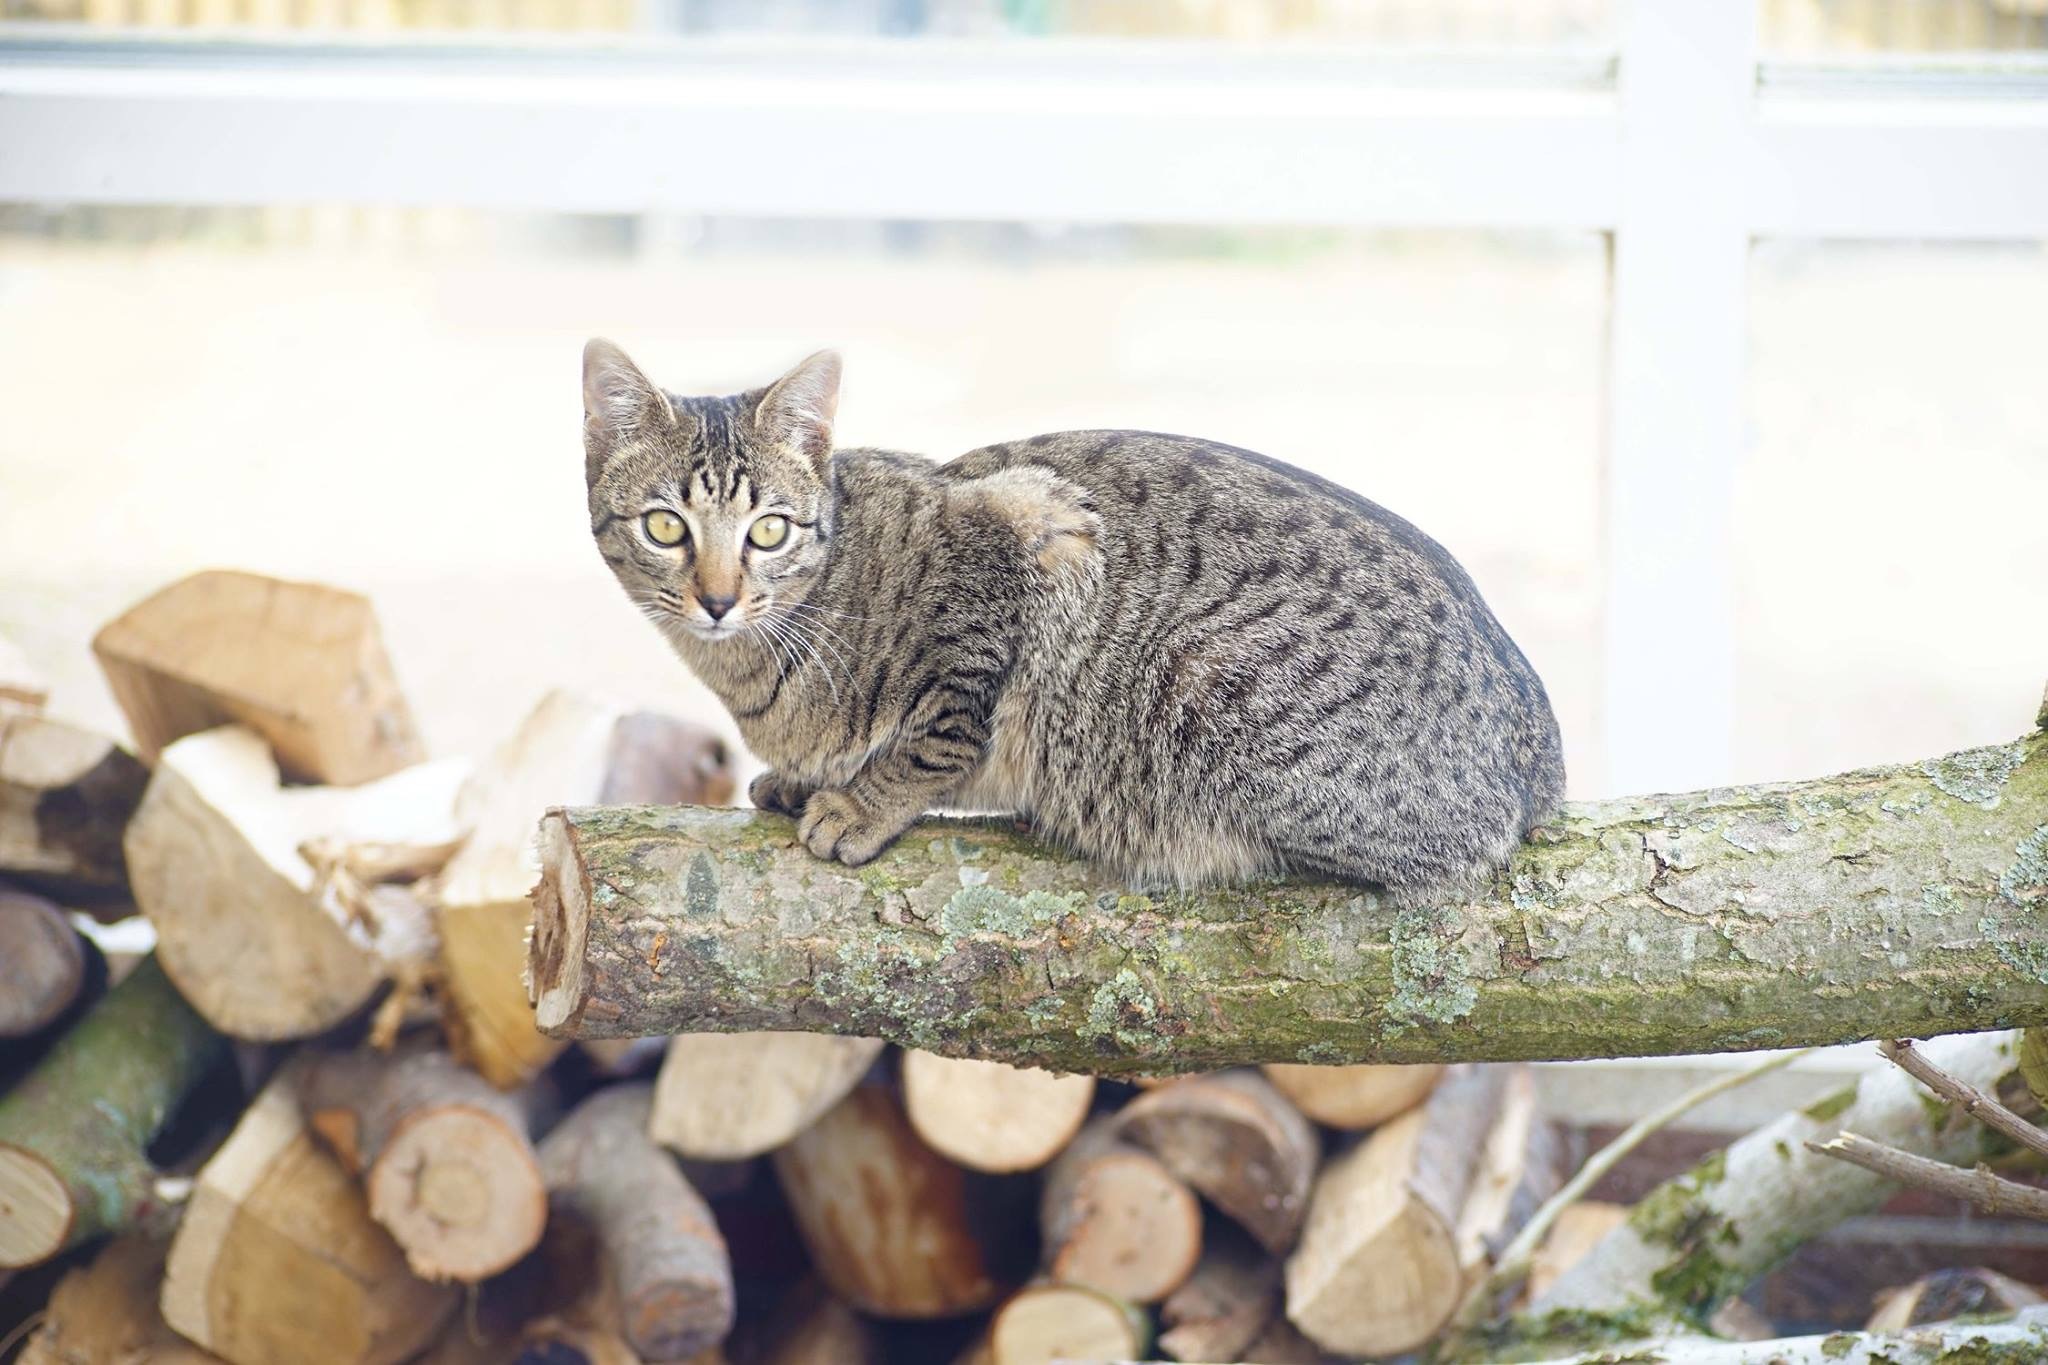
wood, cat, mammal, fauna, tree trunk, cats, vertebrate, wild cat, small to medium sized cats, cat like mammal